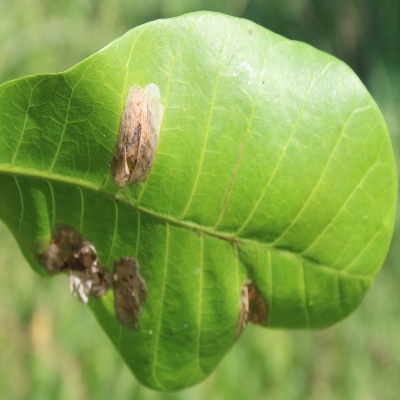
Crop: Cashew
Condition: leaf miner